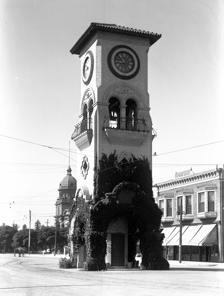
Building: Beale Memorial Clock Tower
Country: United States of America
Year built: 1904
Historic site in Bakersfield, California Beale Memorial Clock Tower The original clock tower at the intersection of Chester Ave. and 17th St. Location Bakersfield, California Coordinates 35°22′28″N 119°01′08″W / 35.374329°N 119.018838°W / 35.374329; -119.018838 Built April 4, 1904 ( 1904-04-04 ) Built for Memorial to Mary Edwards Beale Demolished 1952 ( 1952 ) Rebuilt December 13, 1964 ( 1964-12-13 ) Architect Clinton Day Governing body County of Kern Beale Memorial Clock Tower is a clock tower located in Bakersfield , California . It was a gift to the city, built by Truxtun Beale in memory of his mother, Mary Edwards Beale, the wife of Edward Fitzgerald Beale . The original clock tower was built in the middle of the intersection of 17th Street and Chester Avenue, and was dedicated on April 4, 1904. The tower was designed by architect Clinton Day , while the clock itself was installed by Frank H. McConnell. The design was inspired by a clock tower that Truxtun Beale has seen while he was the U.S. ambassador to Spain. On January 22, 1912, the Bakersfield City Council voted to remove the clock tower, because its location in the middle of Chester Avenue was blocking a planned upgrade of the South Chester trolley line . After protest from citizens and consultation with Truxtun Beale, however, the tower was allowed to remain and the tracks were built around it, in spite of the congestion it caused to both trolley and automobile traffic. The clock tower was badly damaged in the 1952 Kern County earthquake and subsequently demolished. Only the metal elements were saved: the clock works, bell, iron spiral stairwell, balcony railings, and iron grillwork. In 1961 a group of local citizens organized to build a replica of the tower at a new site. The new tower, which incorporated the metalwork from the old structure, was built in front of the Kern County Museum on Chester Avenue, approximately 1.25 miles north of its original location. It was dedicated on December 13, 1964 to the County of Kern. References